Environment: lab
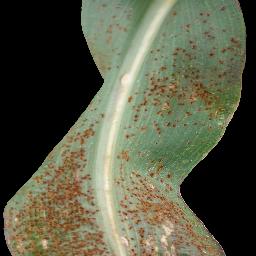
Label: common_rust